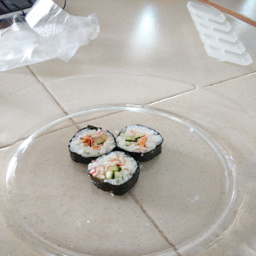
the sushi that made from our members .